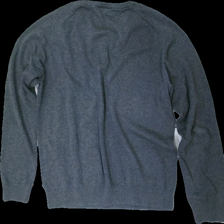
View: back
Type: Sweater
Category: Men
Brand: Race Marine
Colors: Grey, Green, White
Material: 100% cotton
Pattern: Geometric print
Cut: Regular
Size: L
Season: All
Damage location: middle center
Damage 2 location: bottom left
Price range: 50-100
Recommended usage: Reuse
Description: grå tröja med ruter fram